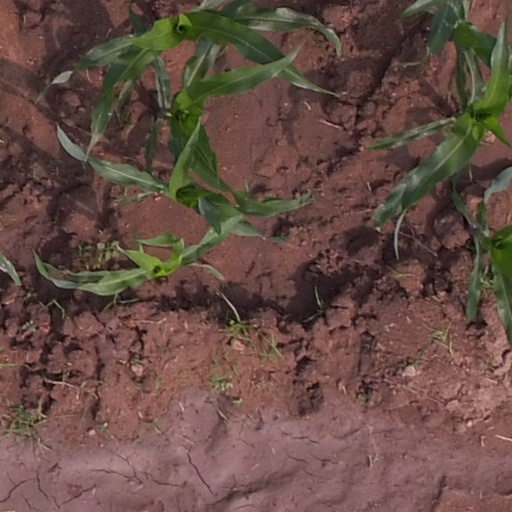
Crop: maize; corn